Structure of Aldershot Command in 1939

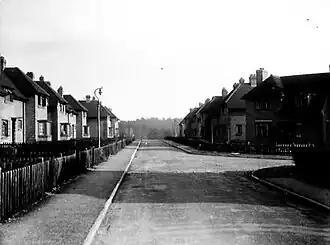
Married quarters at Blackdown

Aldershot Command was a formation of the British Army at the start of the Second World War in September 1939.